Rosa M. Abella

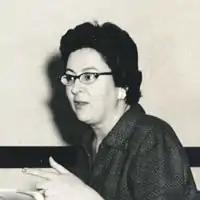

Rosa Margarita Abella (13 February 1920 – 2 April 2007) was an exiled Cuban librarian who worked at the University of Miami's Otto G. Richter Library. She started the Cuban Heritage Collection in 1962.